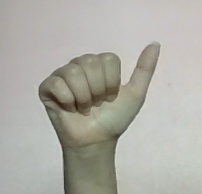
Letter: dhad